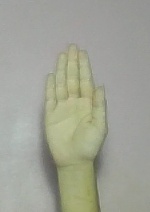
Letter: seen